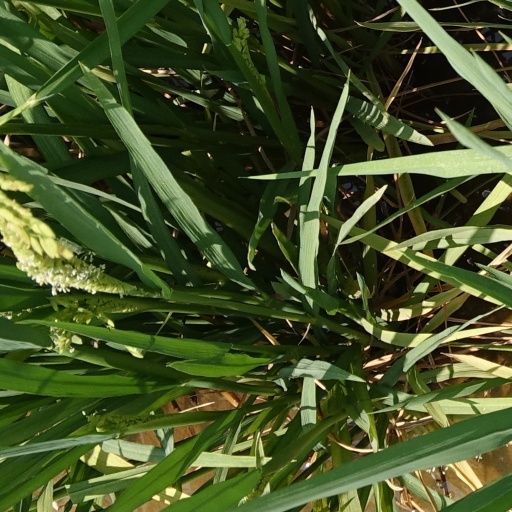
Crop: rice